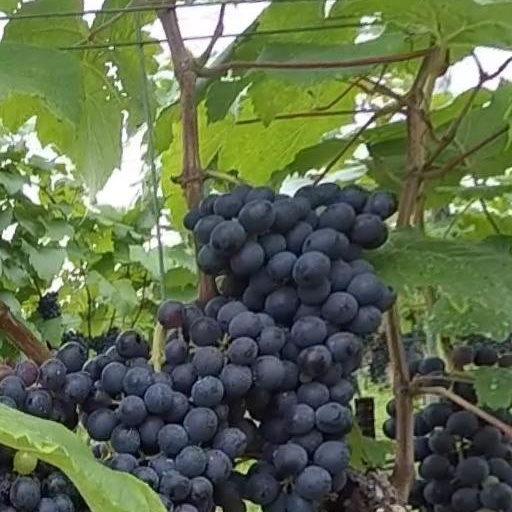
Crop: grape